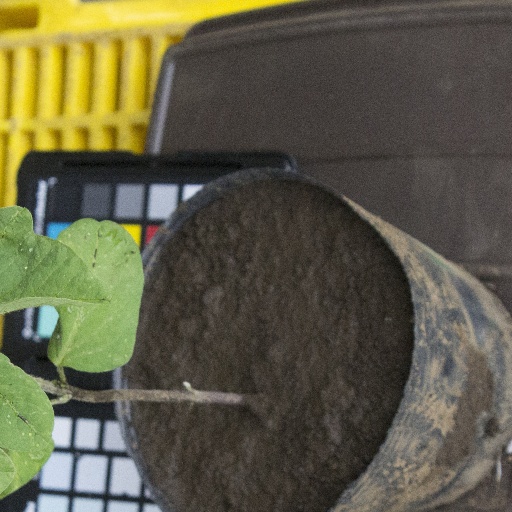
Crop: soybean